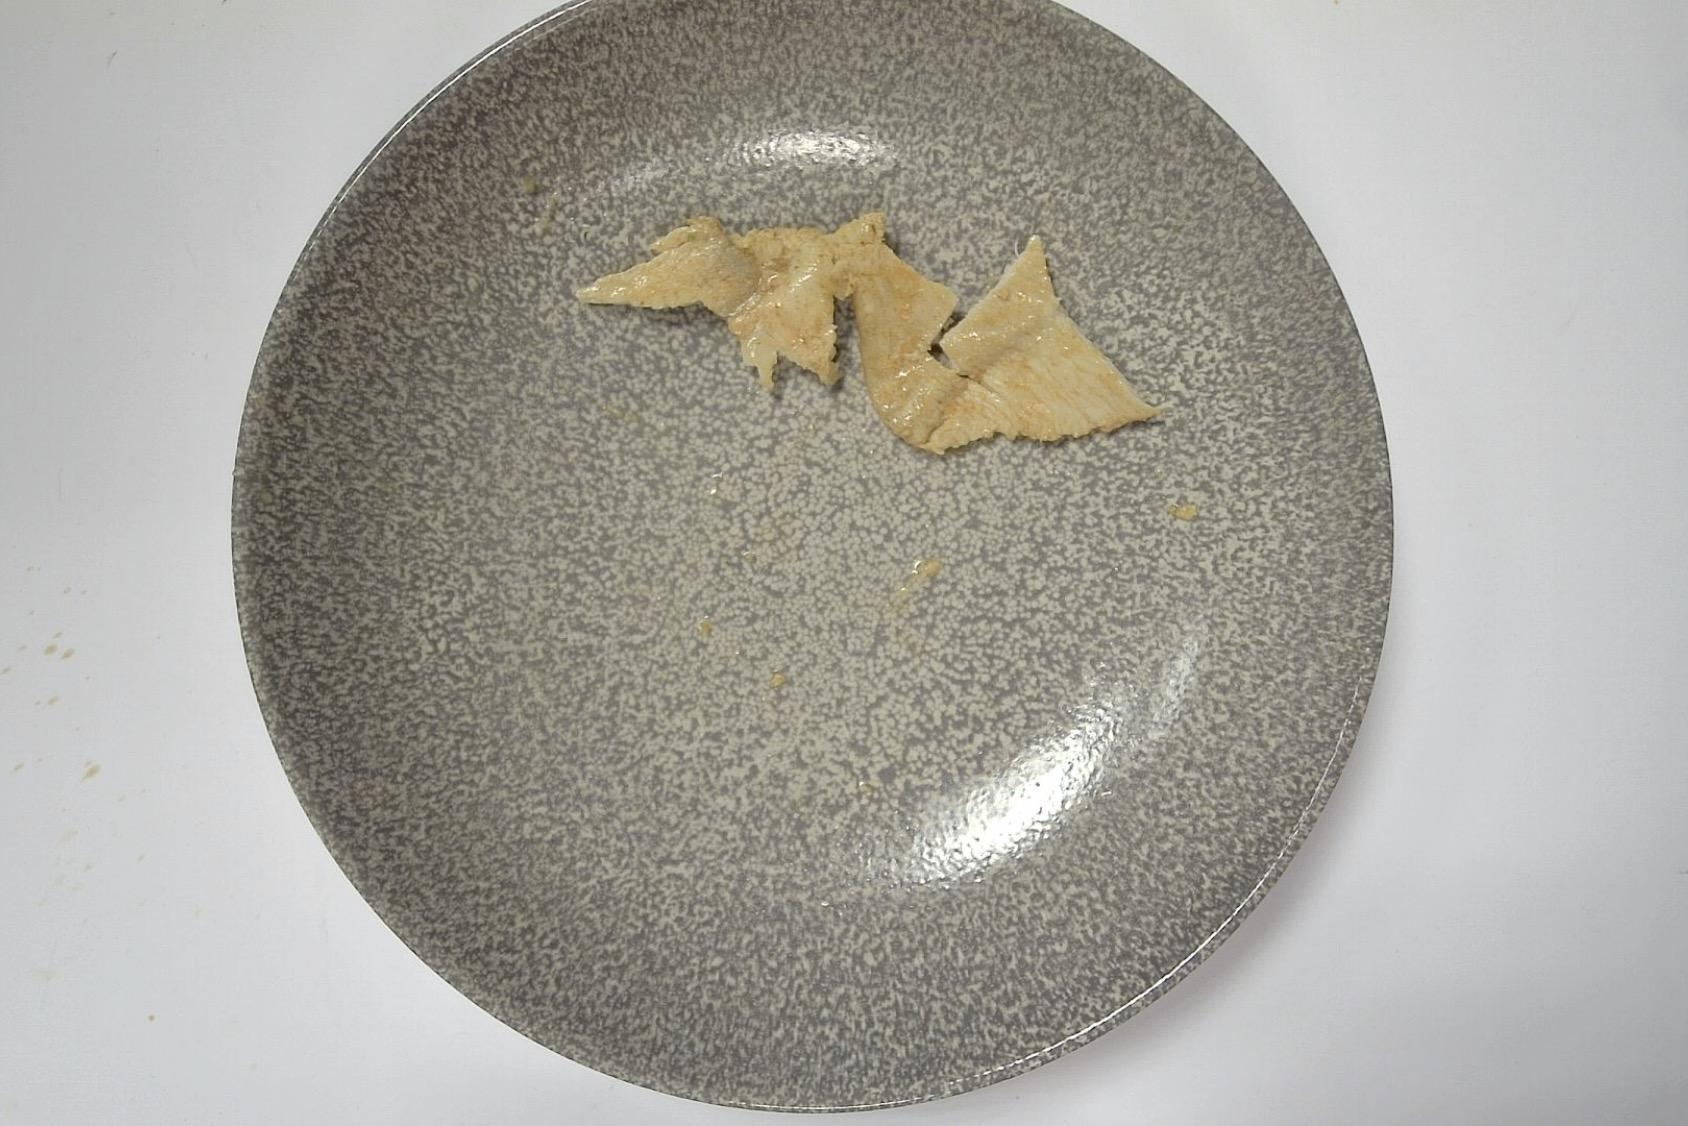
Dish: Hähnchenbrustfilet mit Reis, Paprikasauce und Beilagensalat
Portion size: Große Portion
Ingredients: rice, dressing-portion, iceberg-lettuce, coleslaw, paprika-or-bell-pepper, cream, brown-sauce, chicken
Weight as served: 421 g
Energy as served: 368,55 kcal (1.549,98 kJ)
Fat: 9,687 g (saturated: 3,037 g)
Carbohydrates: 42,466 g (sugar: 12,588 g)
Protein: 25,83 g
Salt: 5,252 g
Weight after return: 395 g
Energy after return: 345,789 kcal